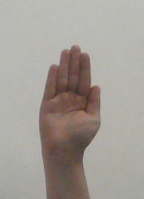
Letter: seen